List of Star Trek films

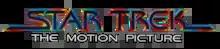
Logo for the first "Star Trek" film, "" (1979)

"Star Trek" is an American science fiction media franchise that started with a television series (simply called "Star Trek" but now referred to as "") created by Gene Roddenberry. The series was first broadcast from 1966 to 1969. Since then, the "Star Trek" canon has expanded to include many other series, a film franchise, and other media.